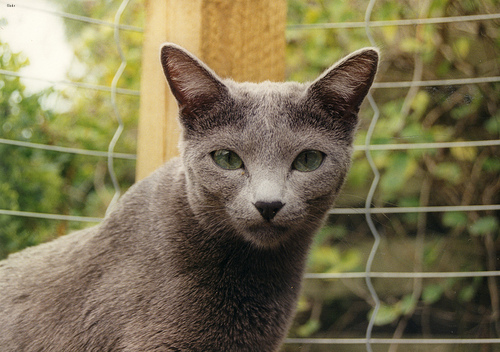
Breed: russian blue